Normanton on Soar

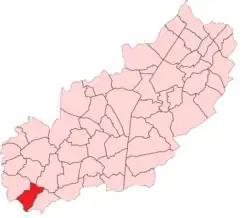
The Parish of Normanton-on-Soar within the Rushcliffe Borough.

The Chain Ferry is located in the south of the village and was mentioned earliest on a map from 1771. It is one of the few remaining Chain Ferries operating in the UK. It is the last chain ferry still operating in Nottinghamshire (the Hazleford Ferry, in Nottinghamshire, is no longer in use). In 1981 responsibility for the maintenance of the Ferry was transferred from the Paget Estate to the Parish Council. The Ferry was relaunched in April 2017 offering crossings between 10AM and 4:30PM every weekend during the summer (between April and September). The current fee per crossing is £1 per person and 50p per dog/bicycle. The Ferry is operated by volunteers from the village.